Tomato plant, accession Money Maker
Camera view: horizontal (90 deg, fisheye); turntable rotation: 270 degrees
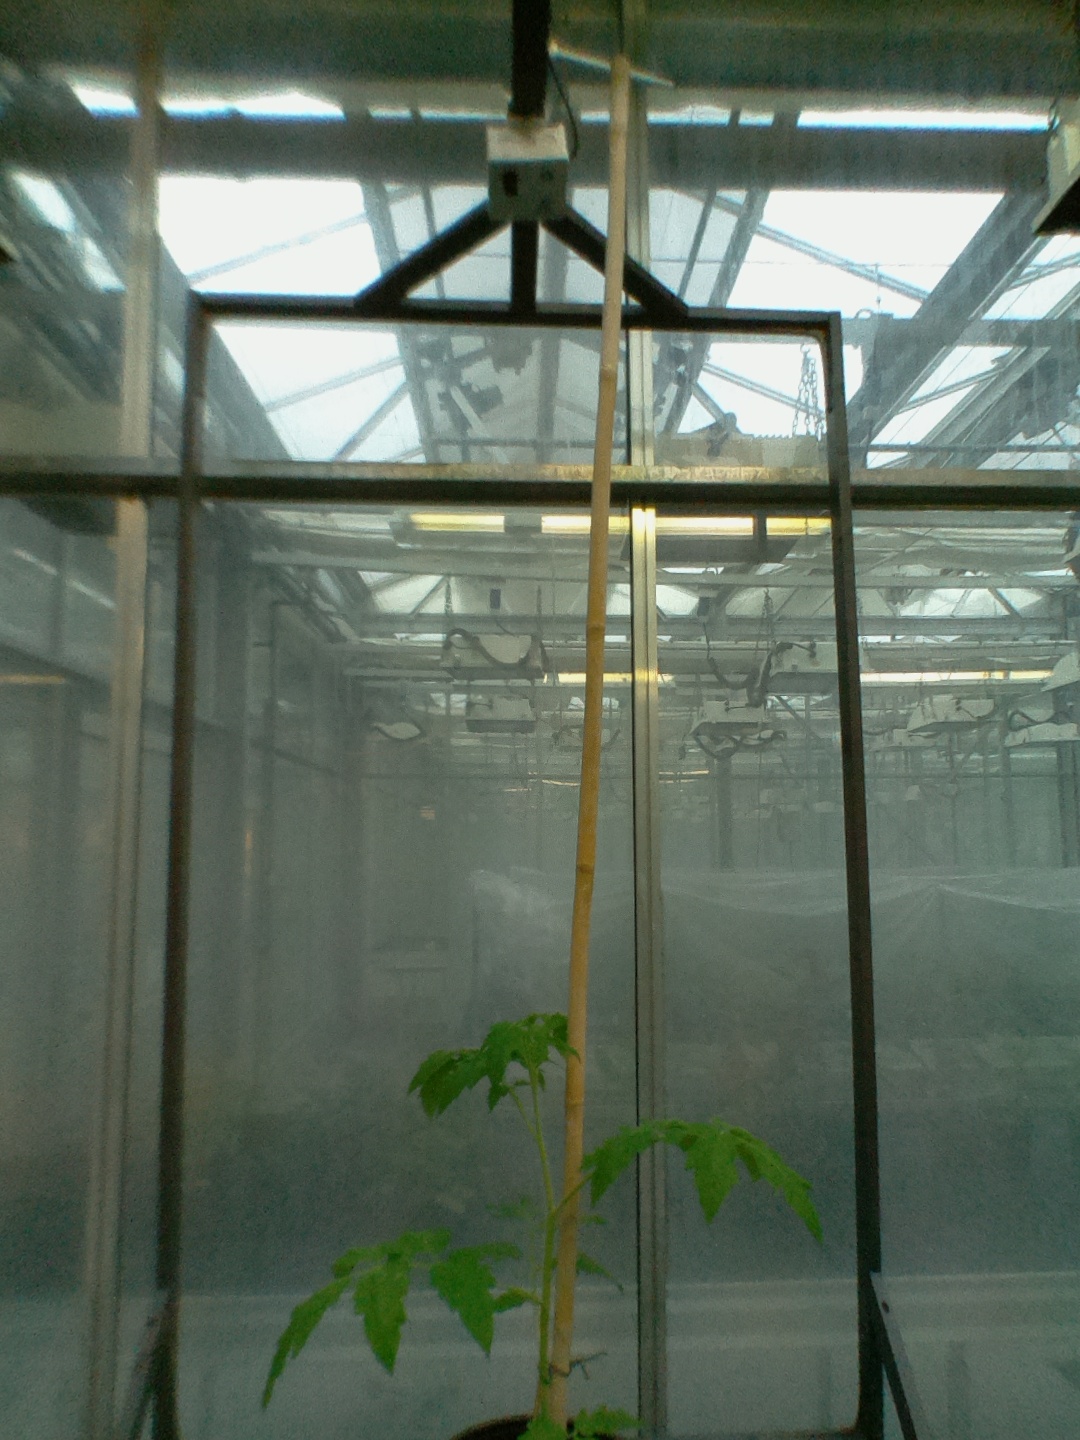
BBCH growth stage 13: 6 of true leaves visible